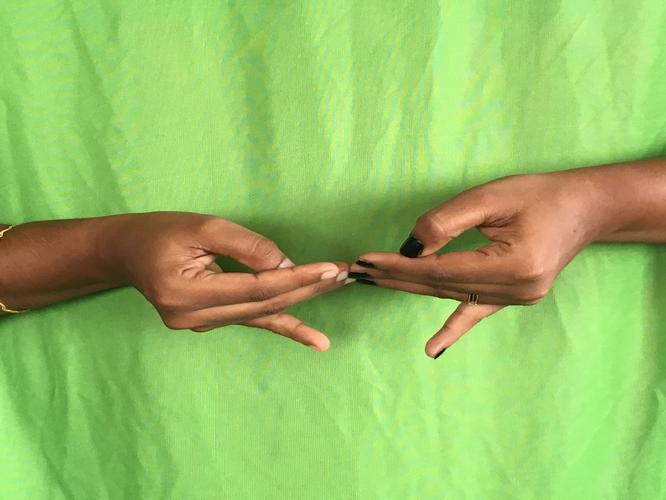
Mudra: Khatva
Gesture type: double_hand